Naval architecture

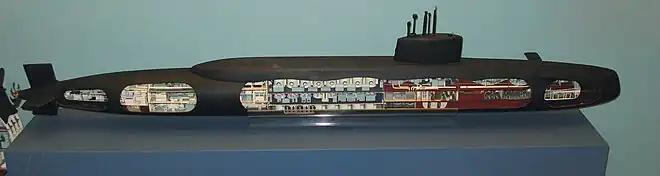
Cutaway of a nuclear submarine

Due to the complexity associated with operating in a marine environment, naval architecture is a co-operative effort between groups of technically skilled individuals who are specialists in particular fields, often coordinated by a lead naval architect. This inherent complexity also means that the analytical tools available are much less evolved than those for designing aircraft, cars and even spacecraft. This is due primarily to the paucity of data on the environment the marine vehicle is required to work in and the complexity of the interaction of waves and wind on a marine structure.